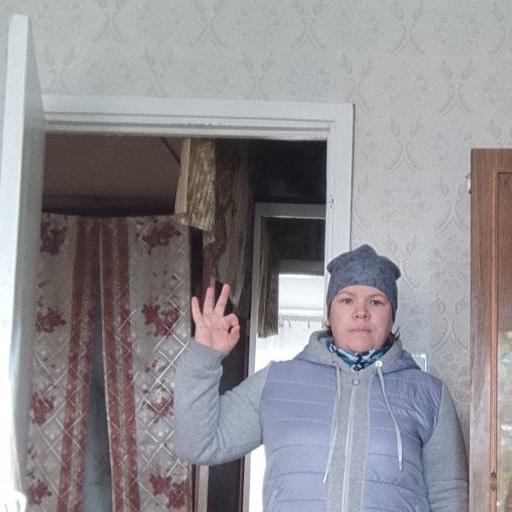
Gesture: ok